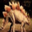
Label: dinosaur